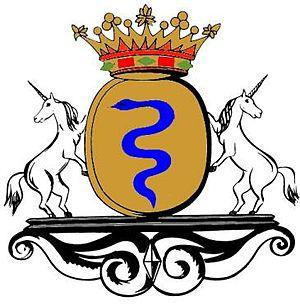
Blason de la famille Colbert et de la commune de Croissy-Beaubourg dans le département de la Seine-et-Marne, France. Blasonnement
La famille de Colbert est une famille subsistante de la noblesse française, originaire de Reims.
Alexandre-Louis-Gilbert Colbert, marquis de Chabanais, est un homme politique français du XIXᵉ siècle.
Cette page non exhaustive recense les armoiries des familles françaises, dès lors qu'elles ont été publiées dans un des armoriaux cités en bibliographie.